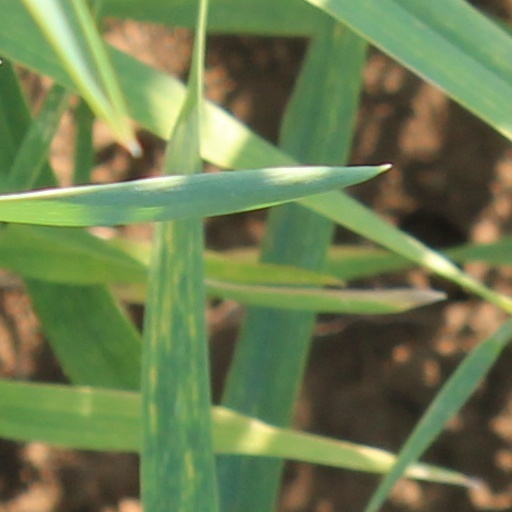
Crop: wheat